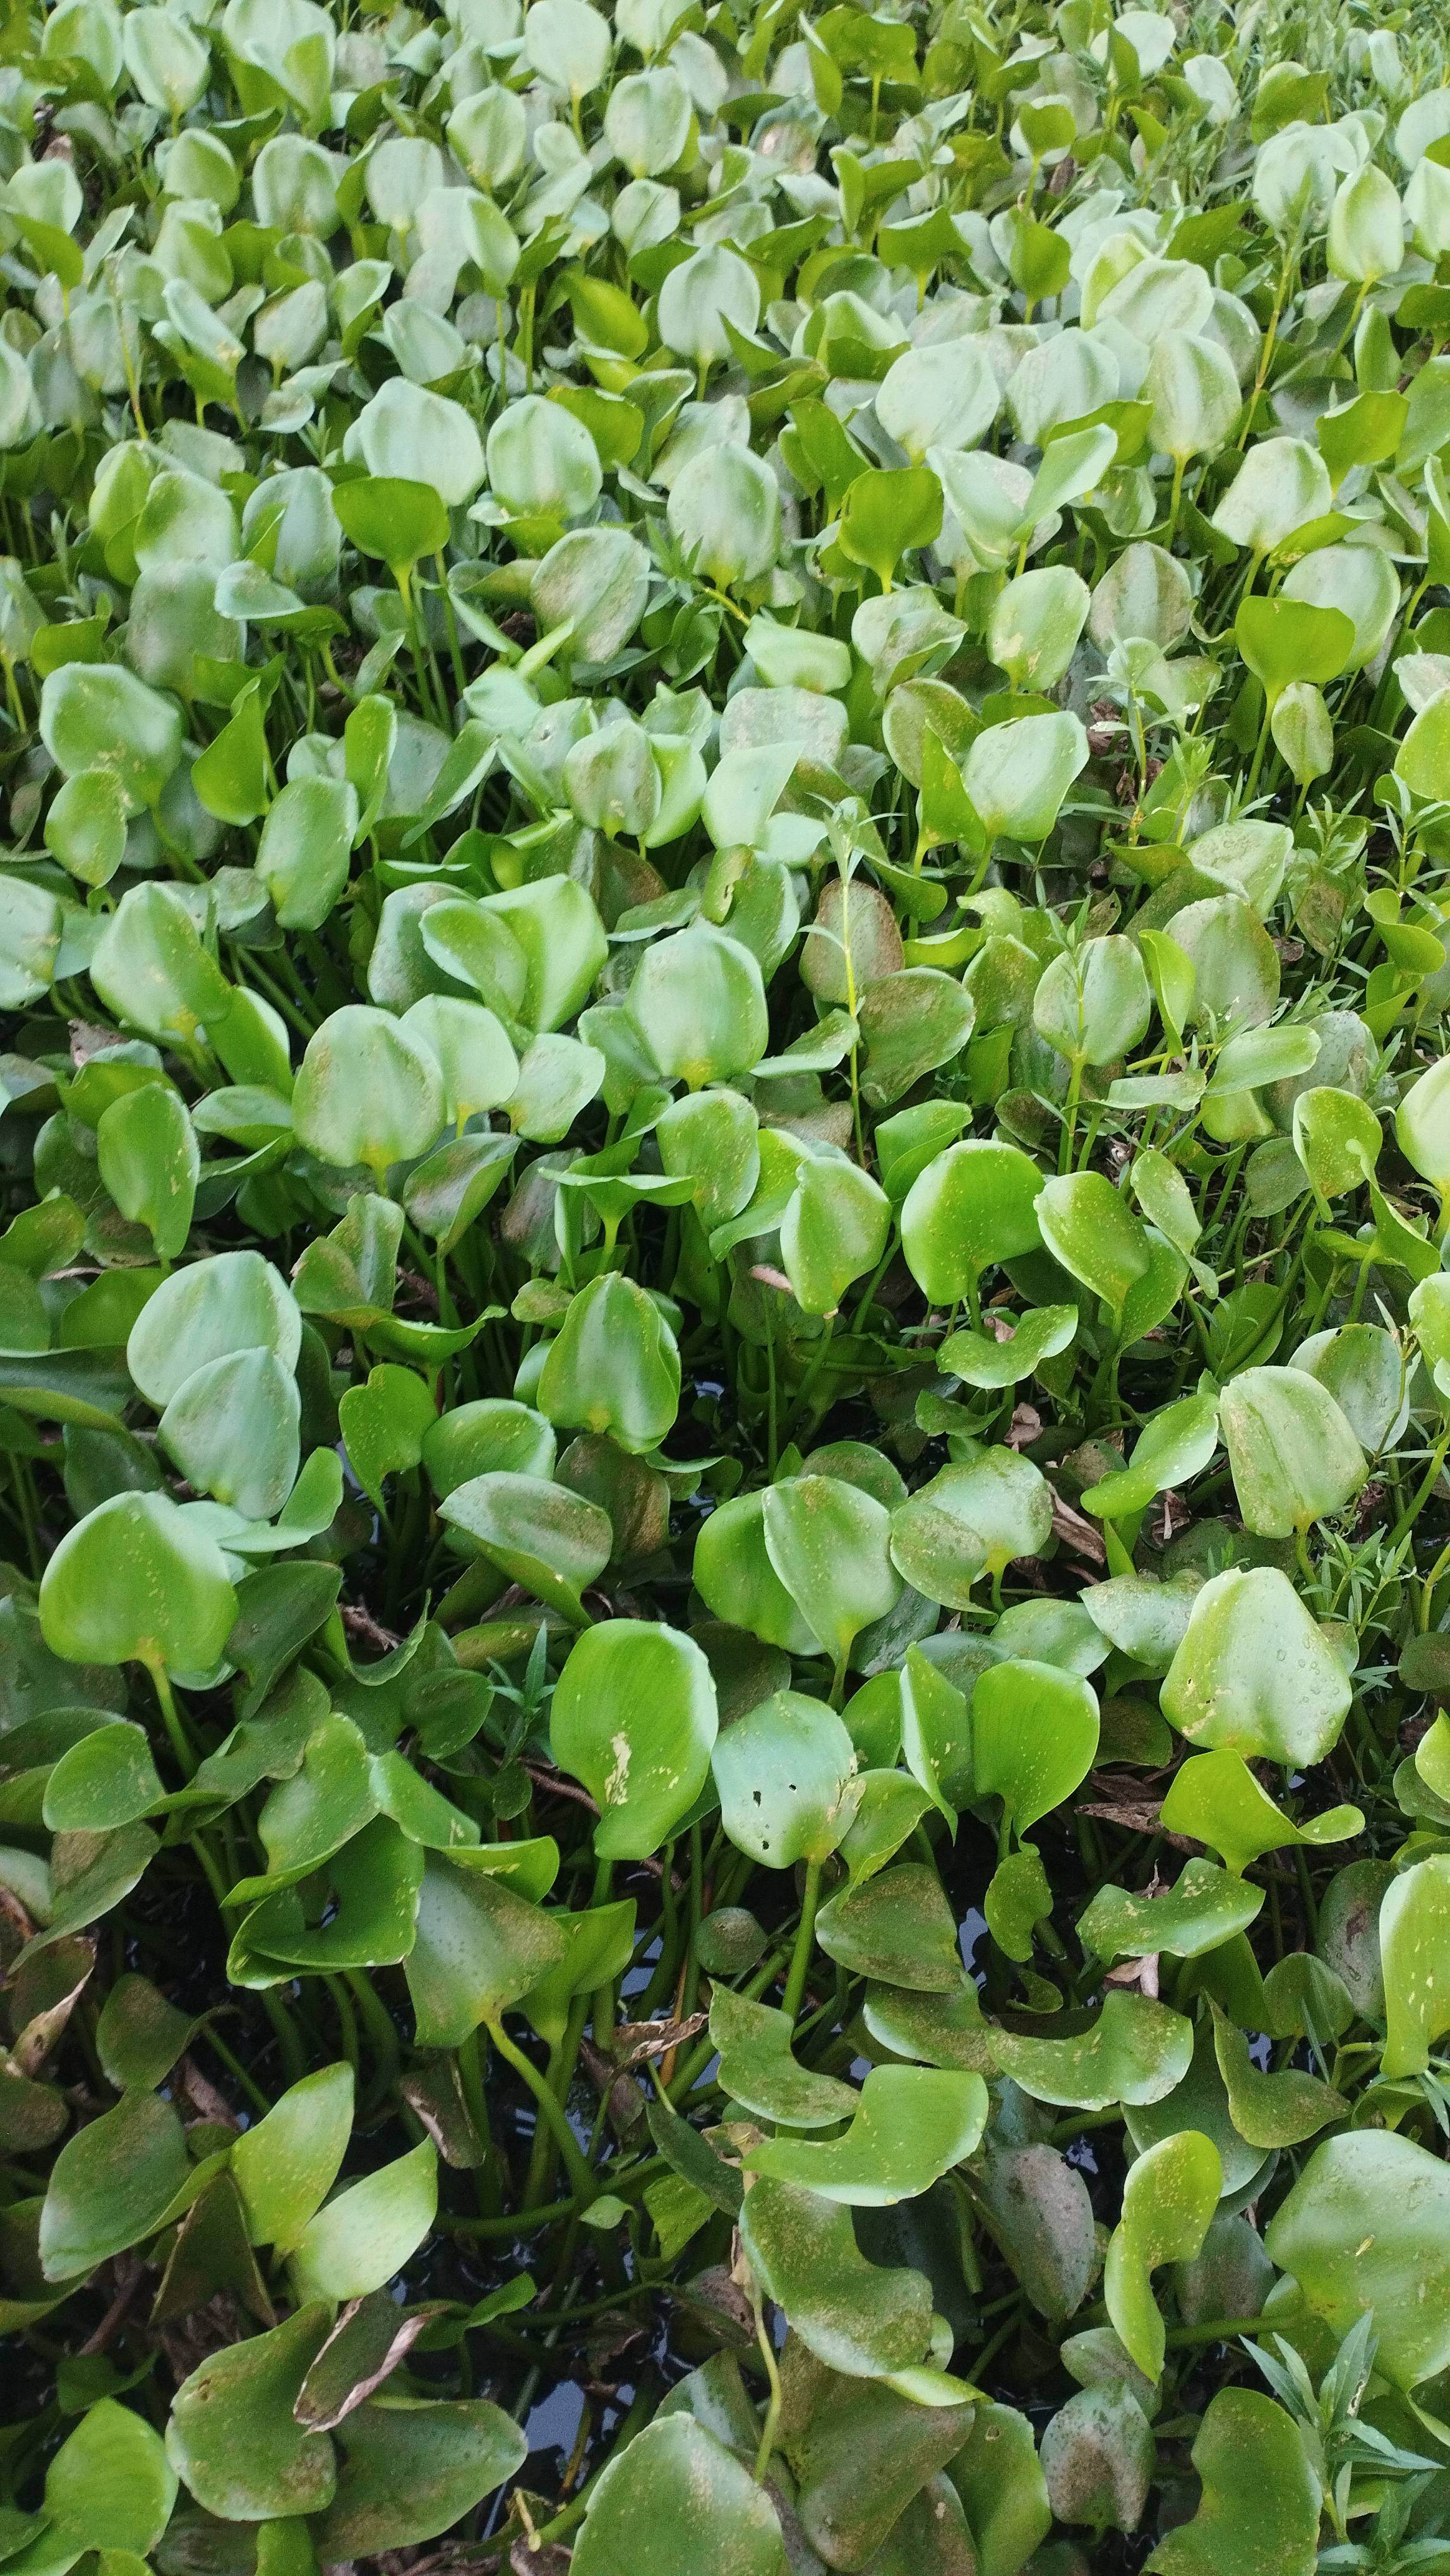
Species: Common Water Hyacinth (Eichornia crassipes)